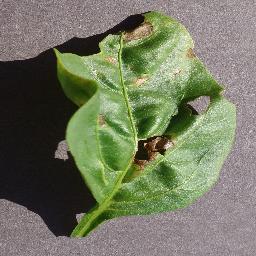
Label: Pepper,_bell___Bacterial_spot